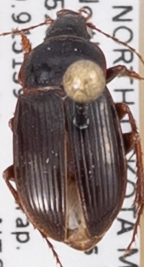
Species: Amara obesa
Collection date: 2022-06-28
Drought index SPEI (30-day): -0.844
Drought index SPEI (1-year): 0.01
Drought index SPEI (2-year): -1.28